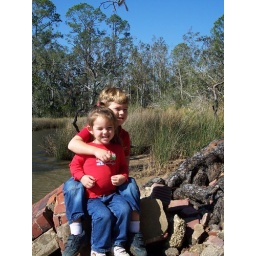
Clowning down by the water at home